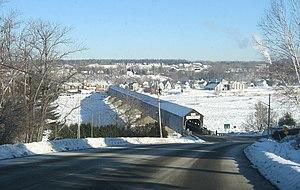
Photo du plus long pont couvert au monde à Hartland, Nouveau-Brunswick, Canada.
Hartland est une ville du Comté de Carleton situé à l'ouest du Nouveau-Brunswick, au Canada.
La paroisse de Wakefield est à la fois une paroisse civile et un district de services locaux canadien du comté de Carleton, située dans l'Ouest du Nouveau-Brunswick. Elle comprend les autorités taxatrices de Wakefield Intérieur et Wakefield Extérieur.
La route 2 est une autoroute du Nouveau-Brunswick faisant partie de la route transcanadienne. Il s'agit de la plus importante route de la province, car elle est le principal lien routier entre le centre du Canada et les provinces de l'Atlantique. Avec ses 518,1 kilomètres de long, elle est également la plus longue route du Nouveau-Brunswick. Elle traverse la province diagonalement d'une extrémité à l'autre en débutant au nord-ouest et en se terminant au sud-est. Son tracé débute à 15 kilomètres au nord d'Edmundston à la frontière du Québec et se termine entre Aulac et Amherst à la rivière Missiguash, à la frontière néo-écossaise. Elle contourne deux des trois principales villes de la province, Fredericton et Moncton.
Somerville est un village du comté de Carleton situé dans l'Ouest de la province canadienne du Nouveau-Brunswick. Il a le statut de district de services locaux.